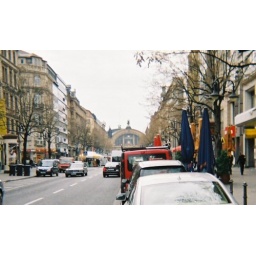
The shot of our street in Frankfurt. The building at the end of the street (center) is the train station.